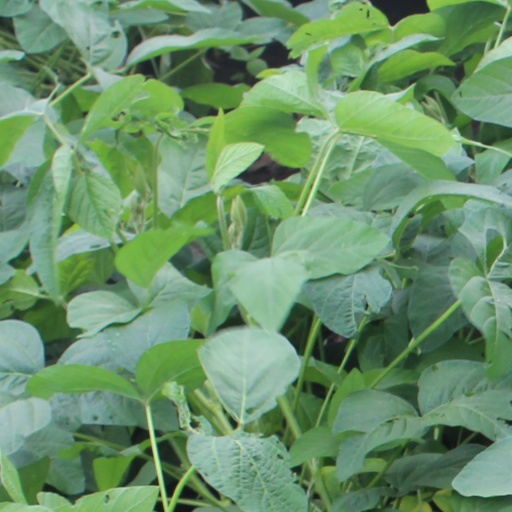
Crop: soybean